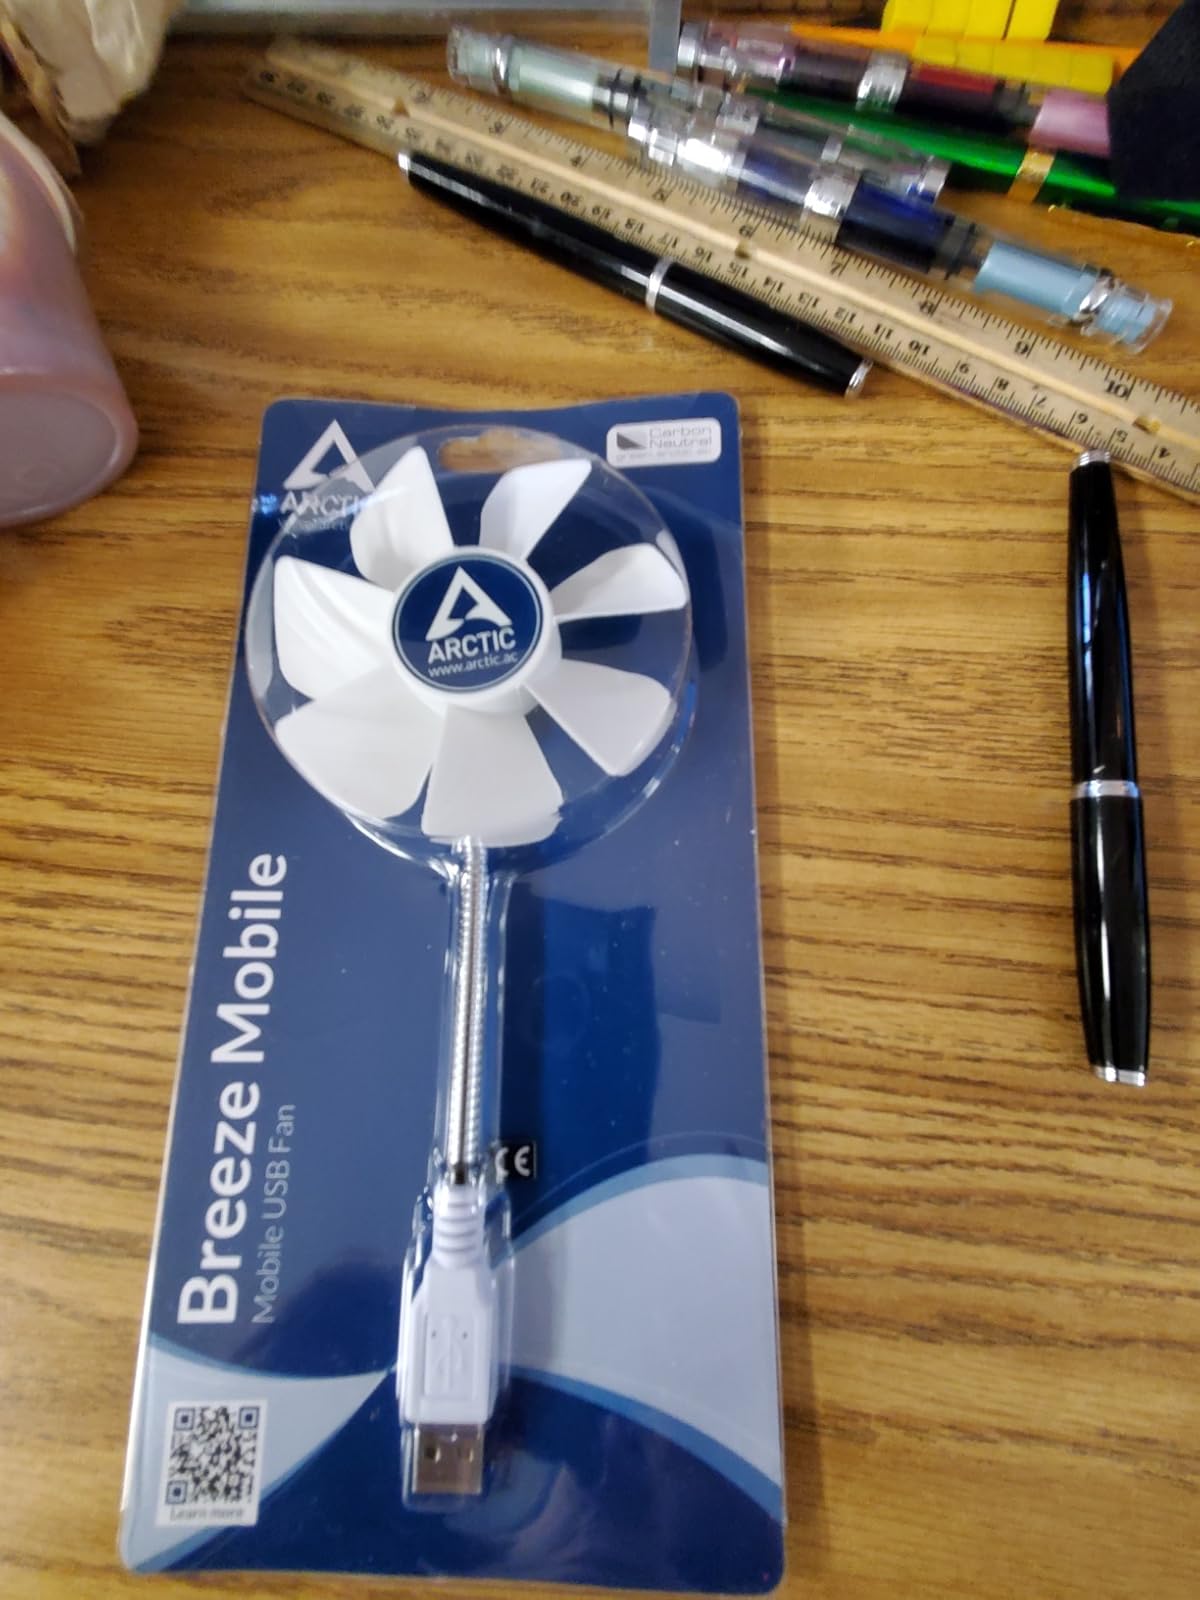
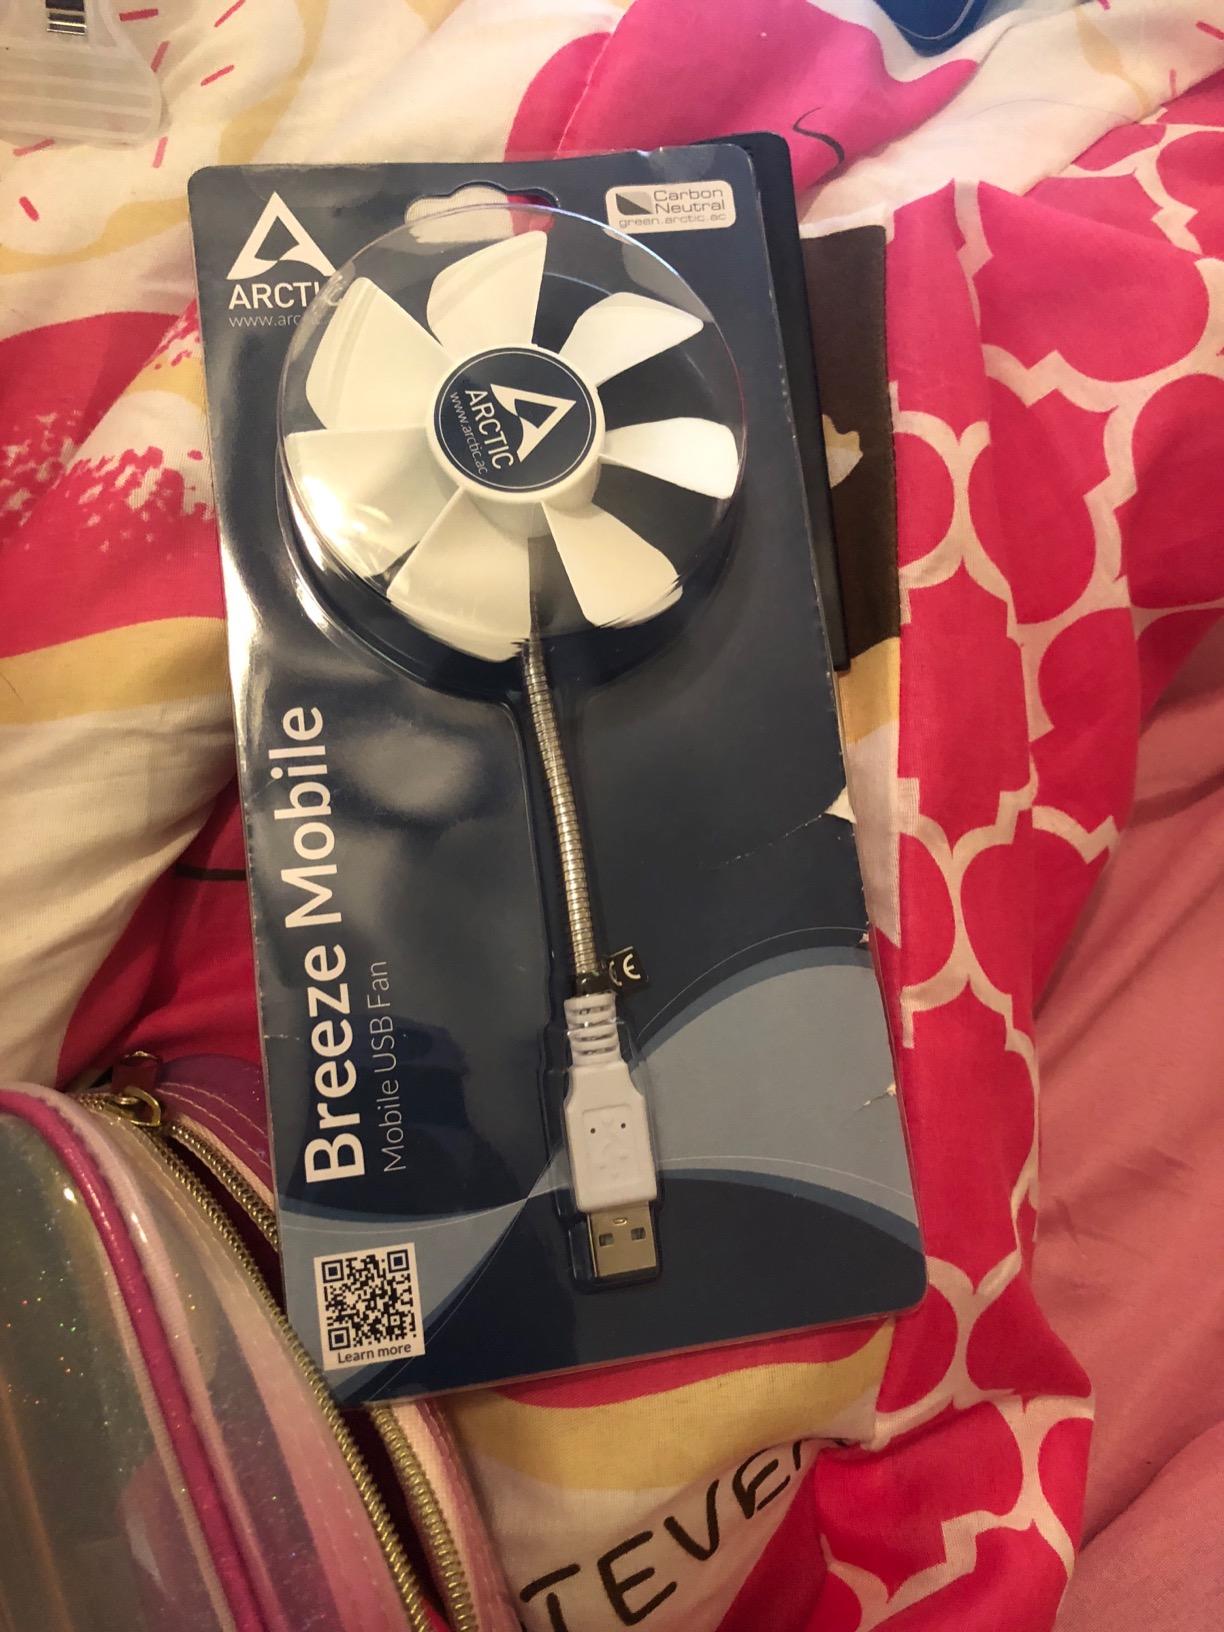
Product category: fan
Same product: yes